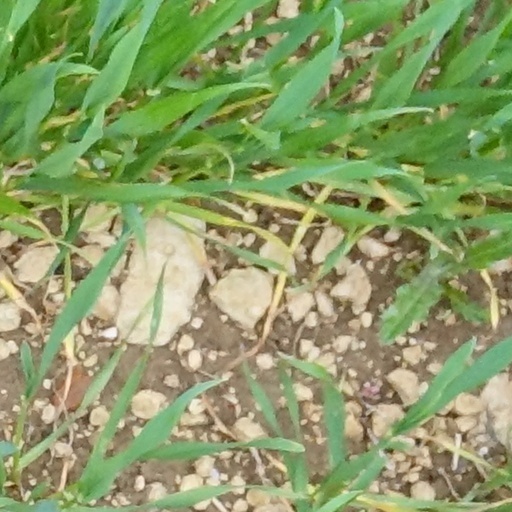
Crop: wheat